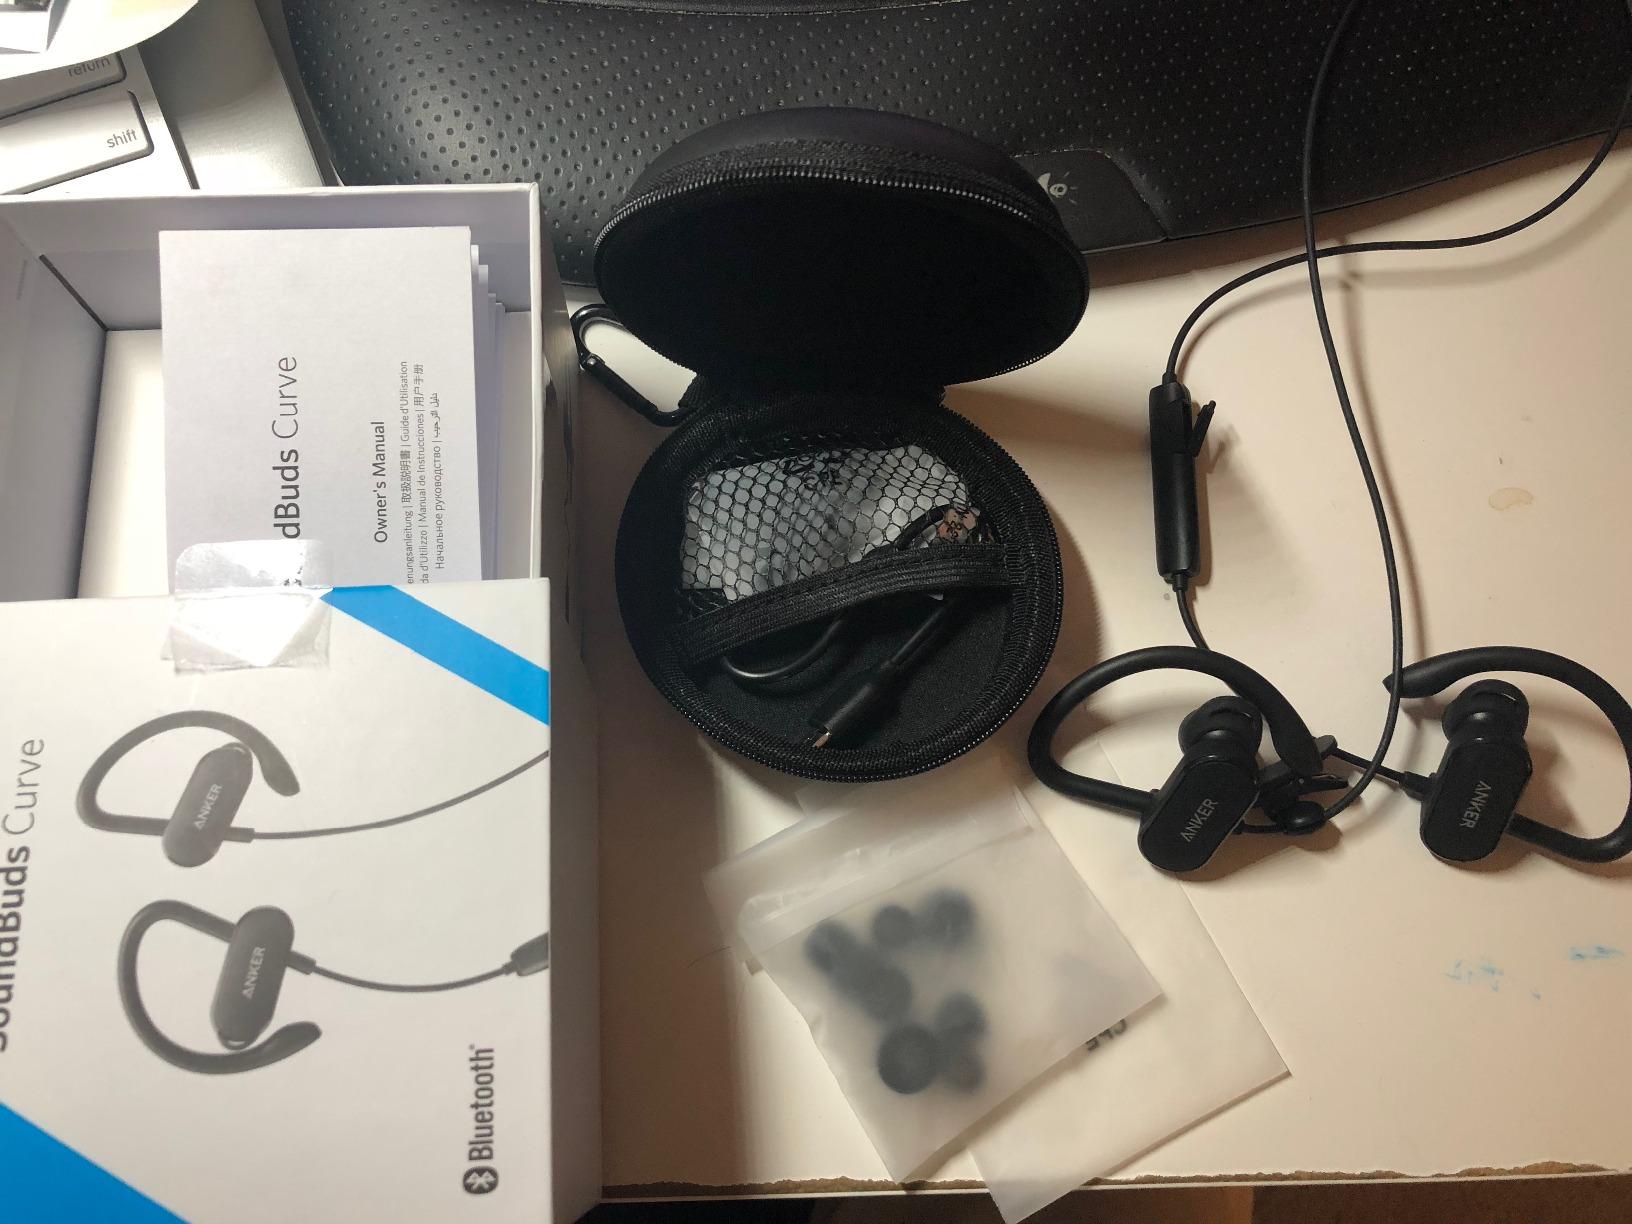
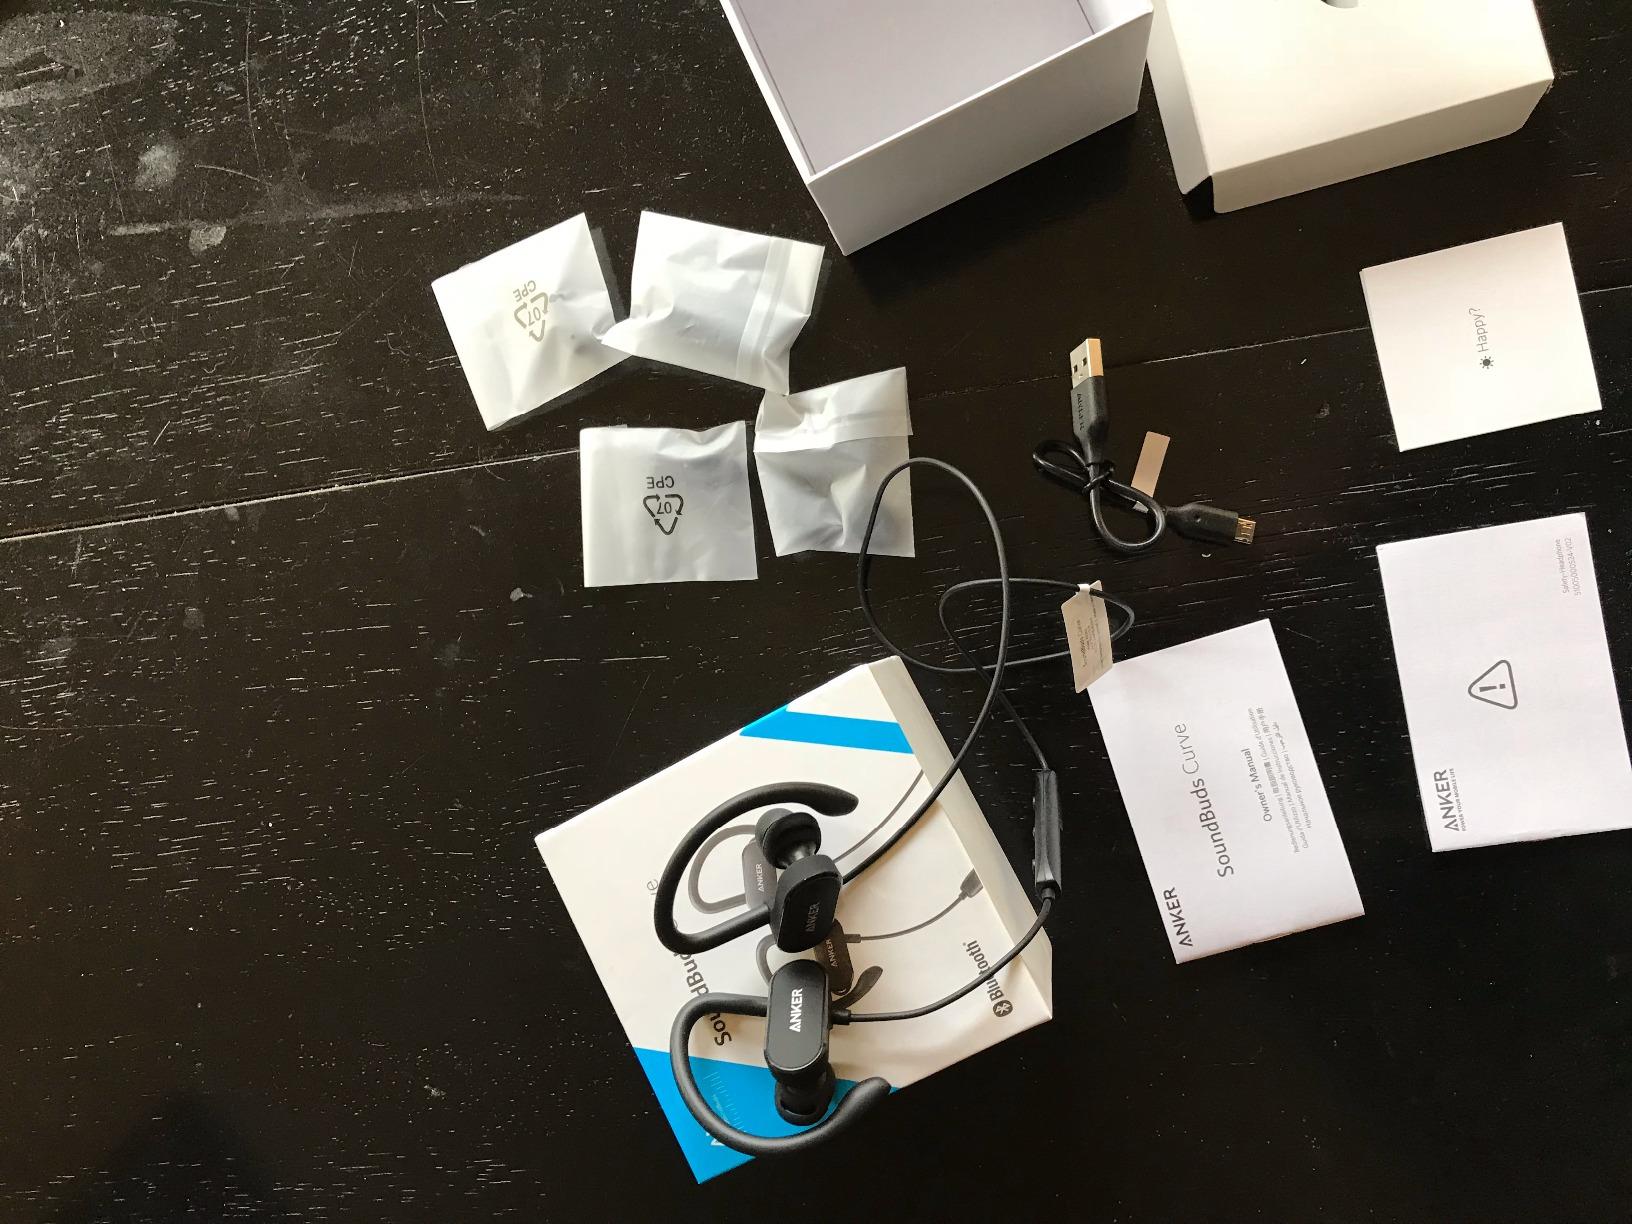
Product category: headphones
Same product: yes